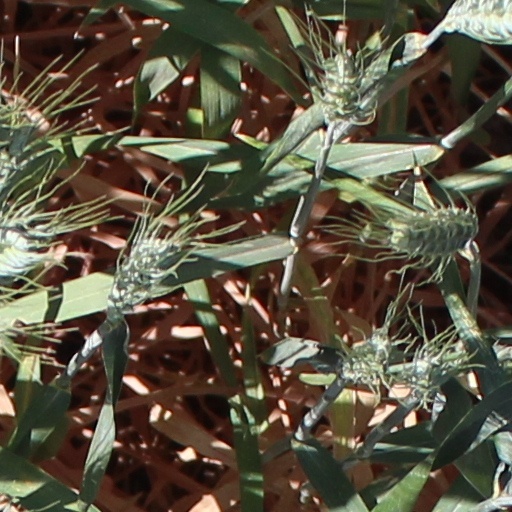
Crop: wheat